Foraging

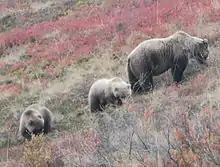
Grizzly bear ("Ursus arctos horribilis") mother and cubs foraging in Denali National Park, Alaska.

Foraging is searching for wild food resources. It affects an animal's fitness because it plays an important role in an animal's ability to survive and reproduce. Foraging theory is a branch of behavioral ecology that studies the foraging behavior of animals in response to the environment where the animal lives.